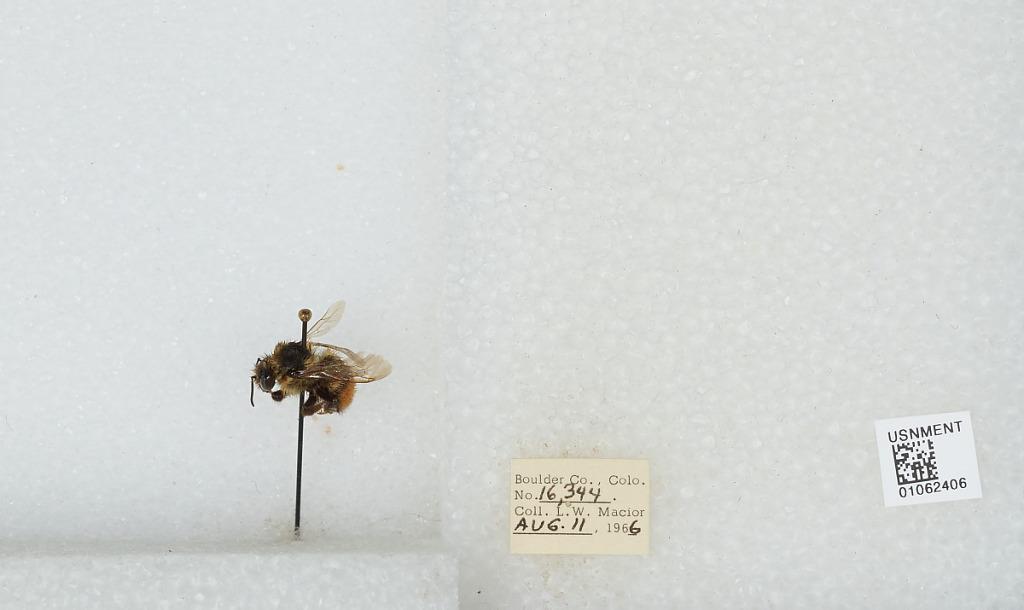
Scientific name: Bombus (Pyrobombus) bifarius Cresson
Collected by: L. Macior
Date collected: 1966-8-11
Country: United States
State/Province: Colorado
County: Boulder
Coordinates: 40.0017, -105.308